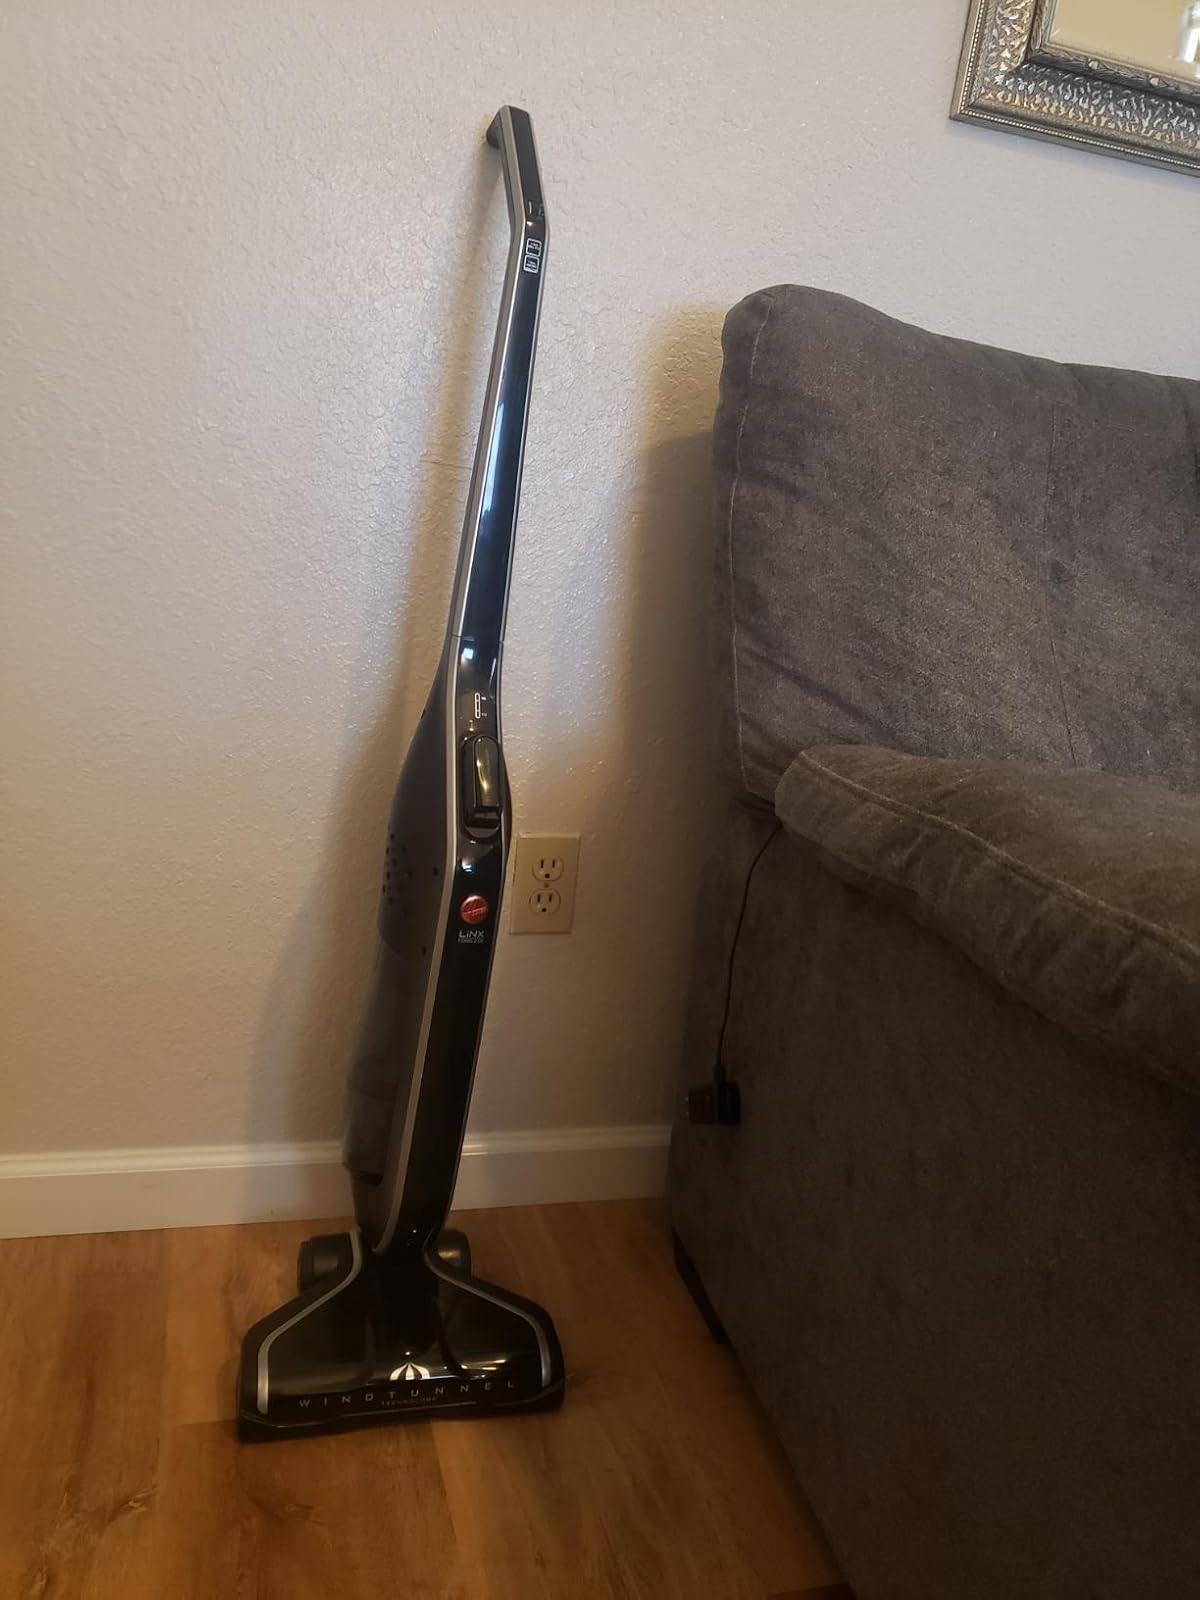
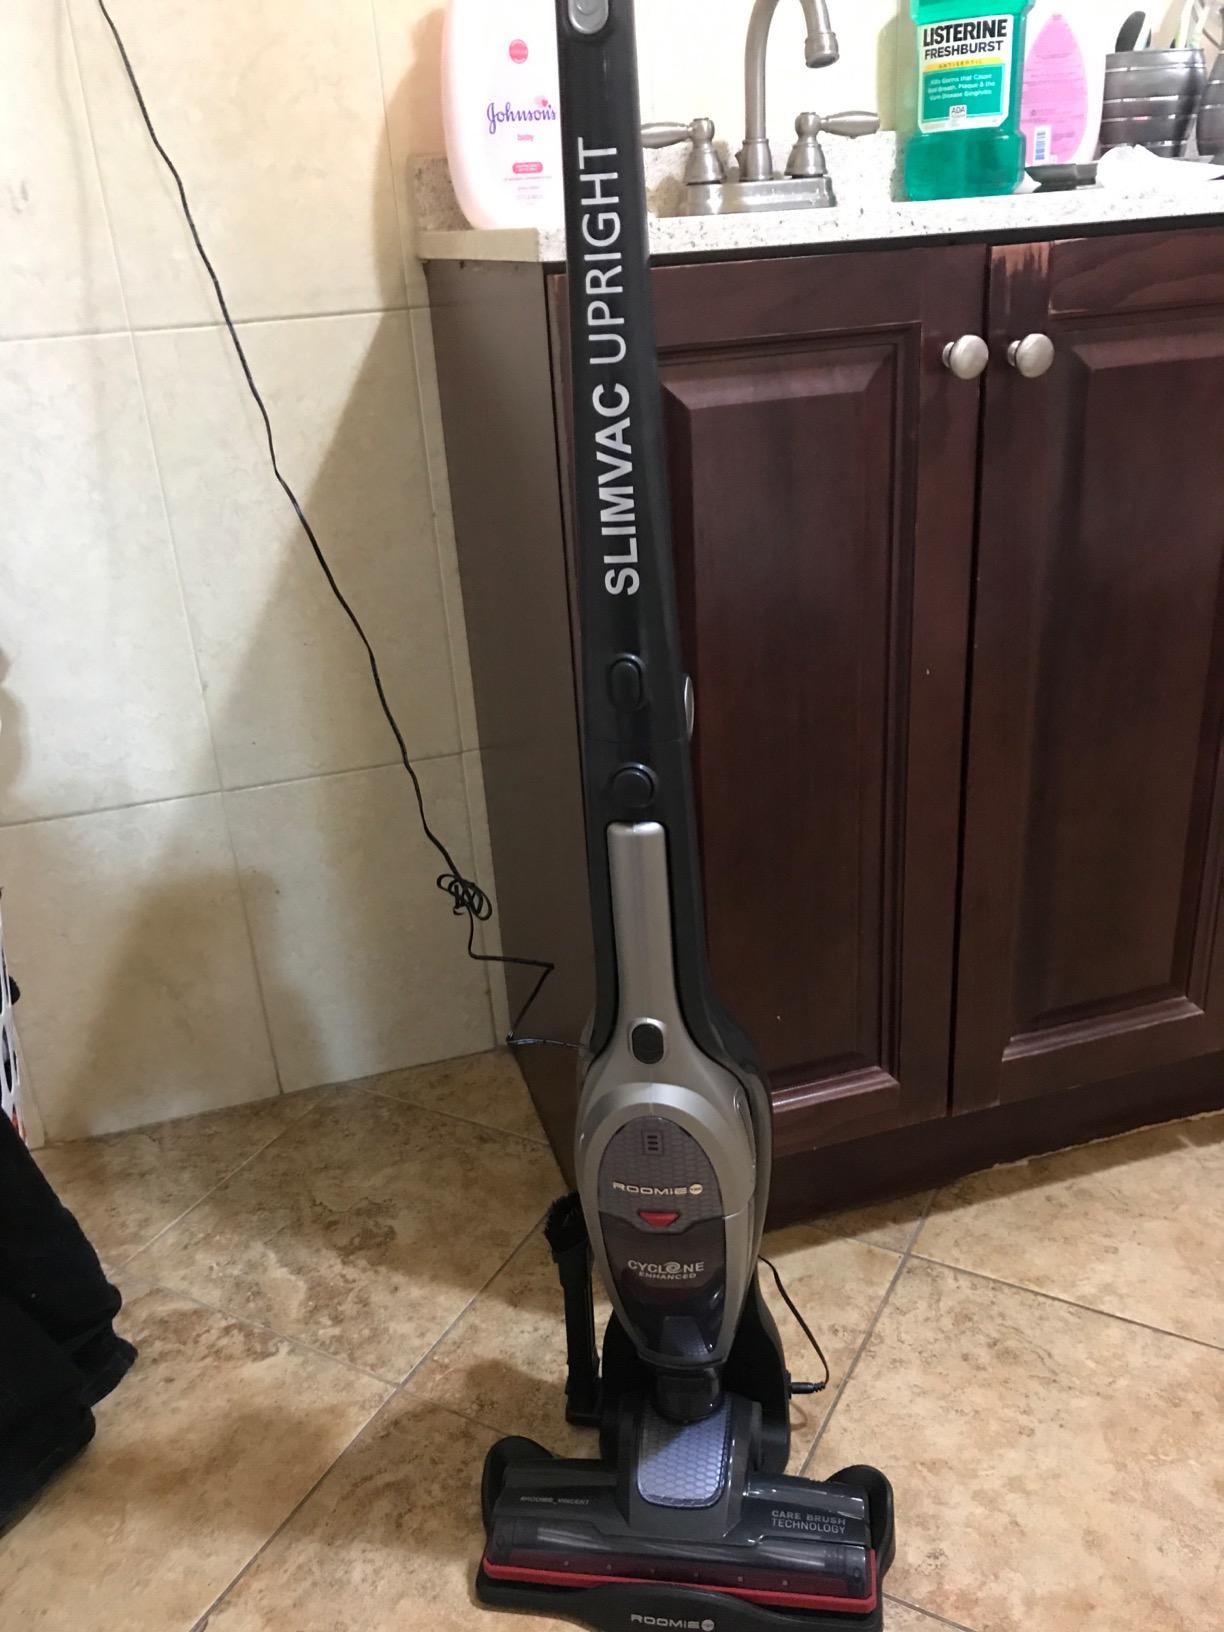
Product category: items_vacuum
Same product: no